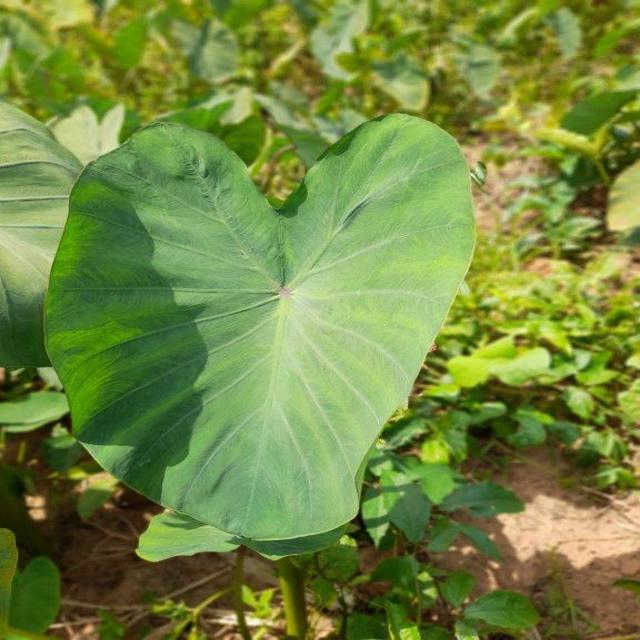
Label: Healthy